Ilya Molteninov

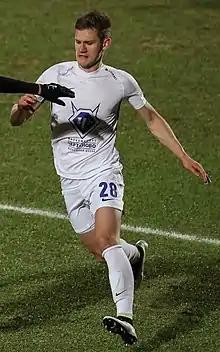
Molteninov with Chertanovo in 2021

Ilya Alekseyevich Molteninov (born 15 December 1995) is a Russian football player who plays for FC Kuban Krasnodar.